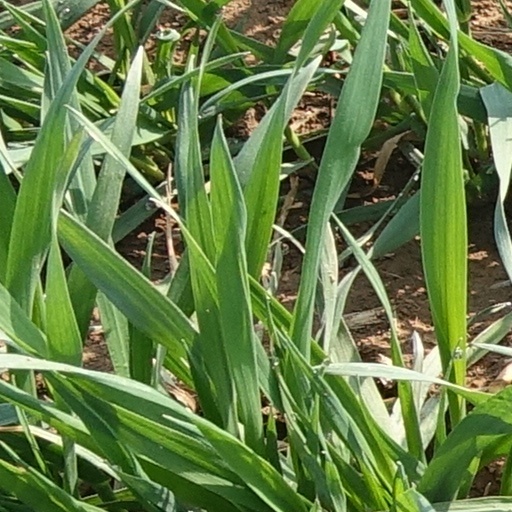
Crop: wheat